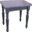
Label: table